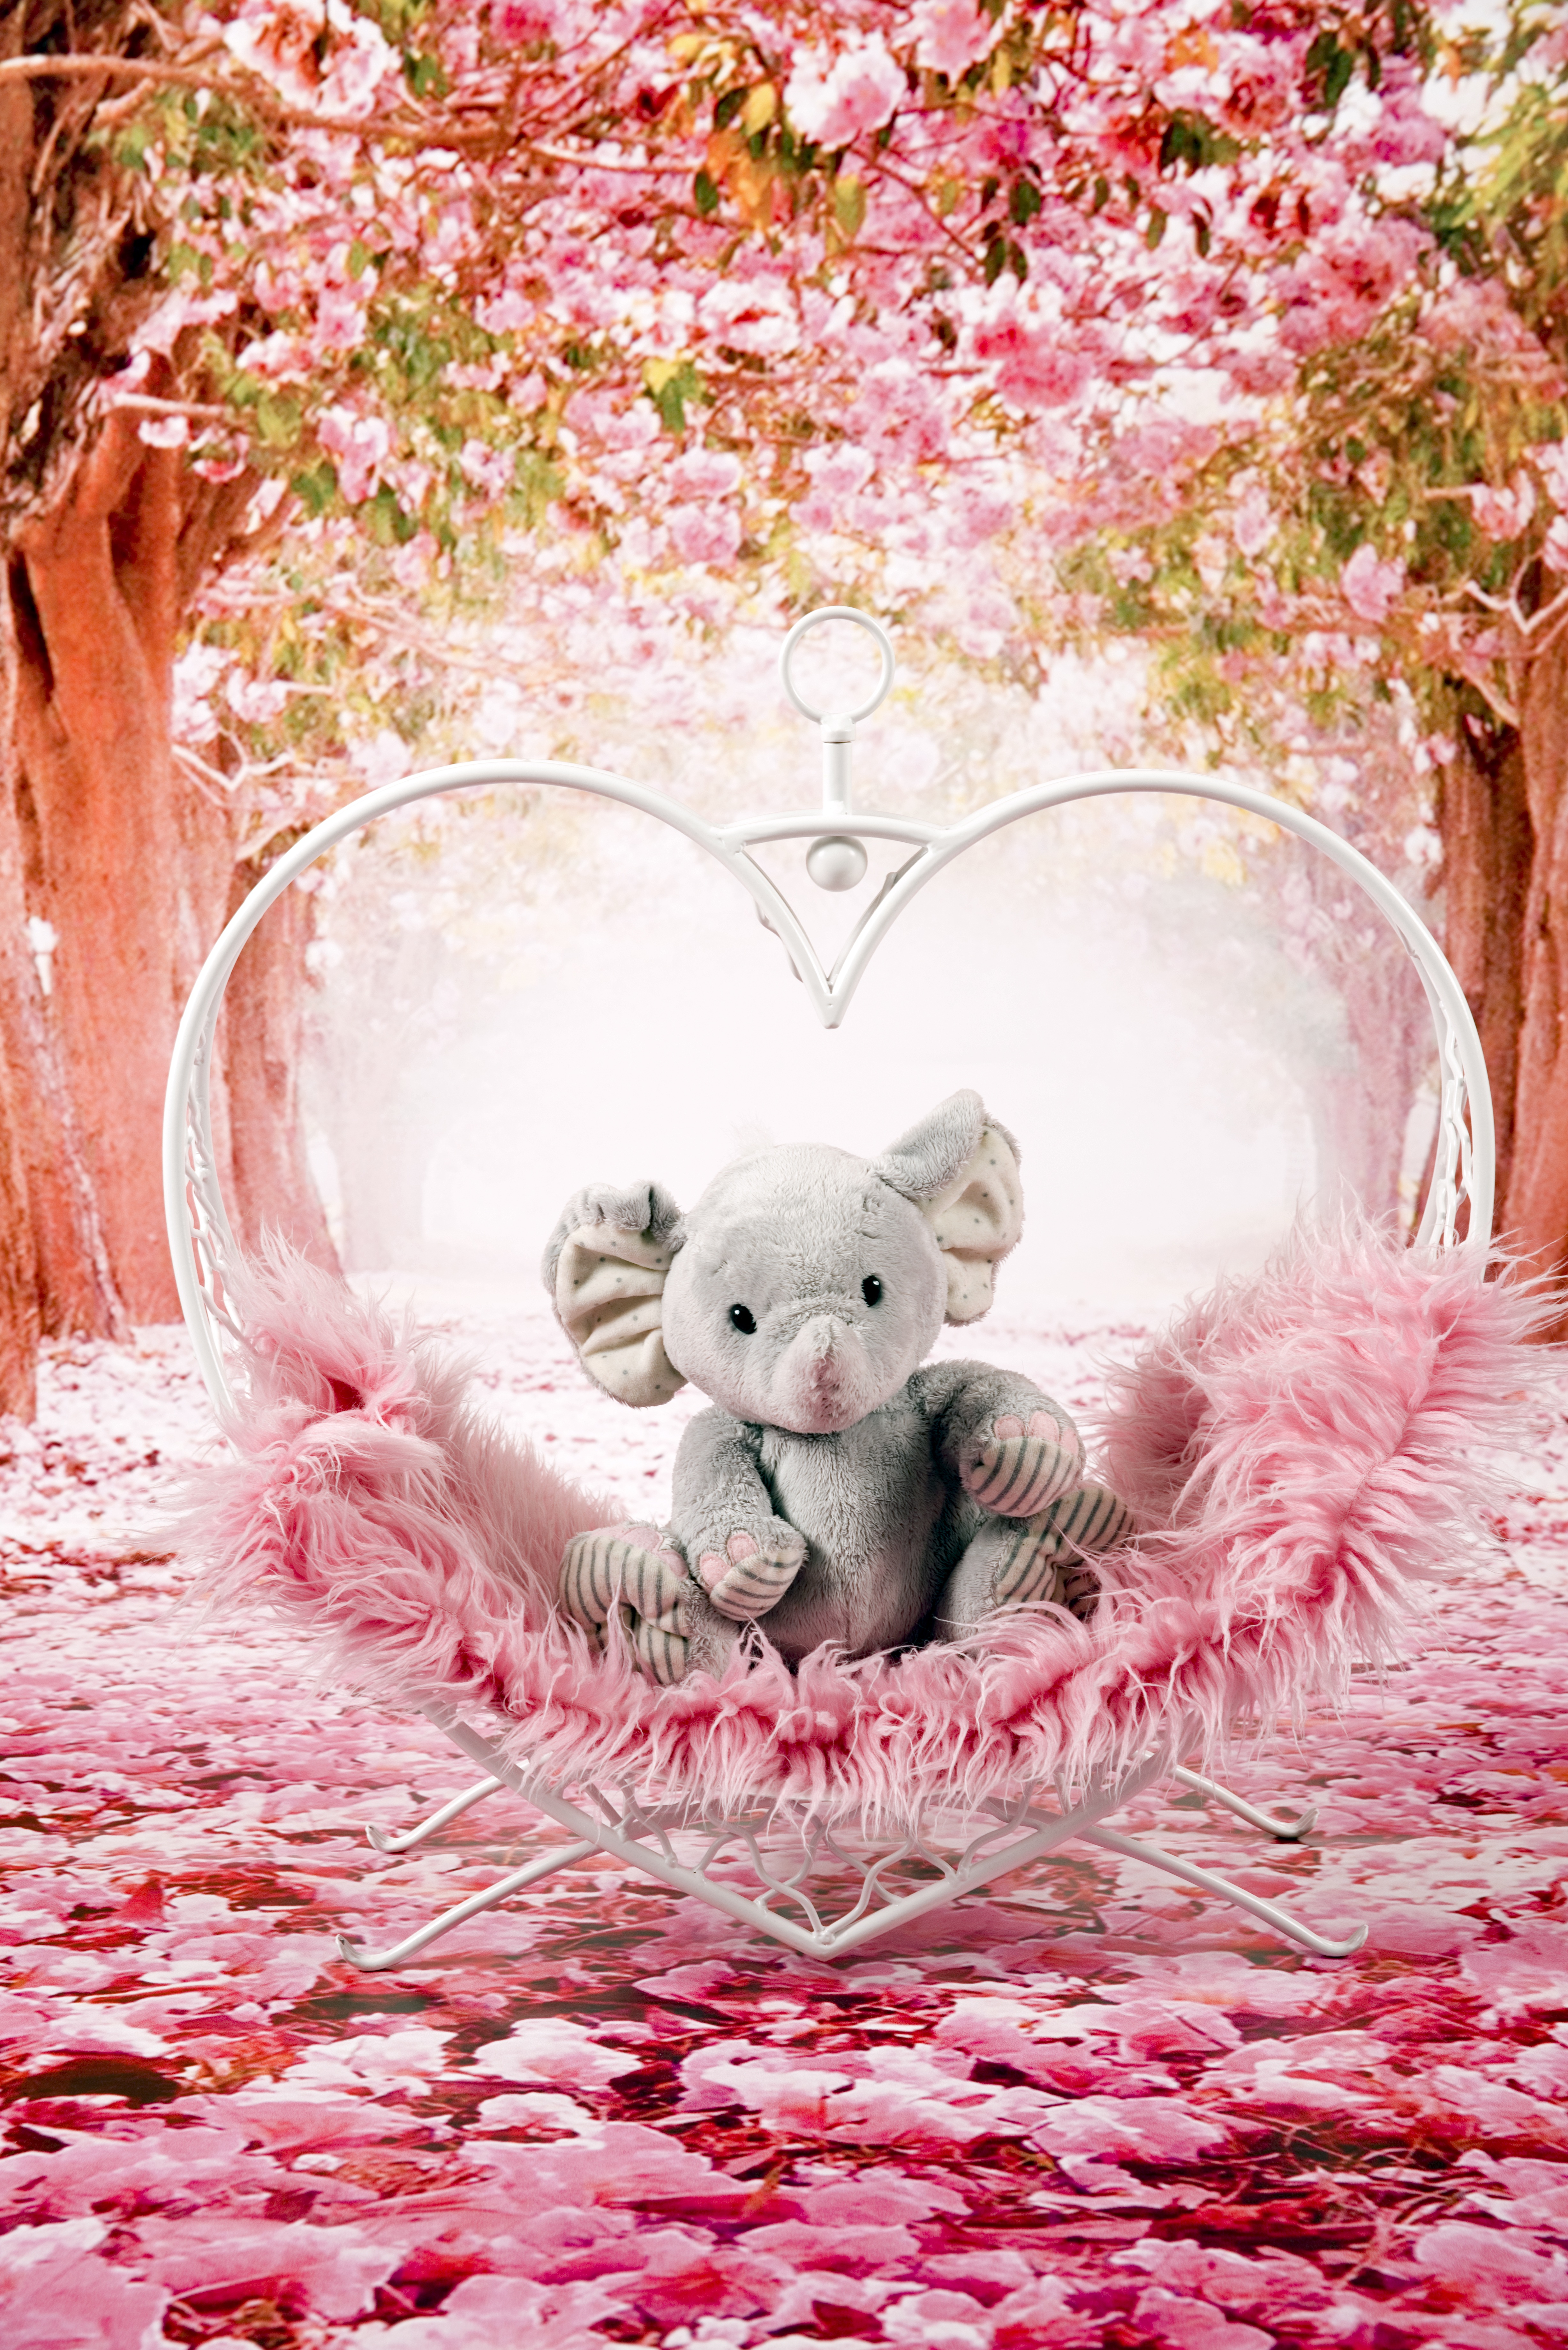
tree, flower, foliage, heart, sitting, autumn, studio, gray, pink, toy, elephant, flowers, teddy bear, posing, flourishing, vertical, plush, the background, the mascot, the buds, for children